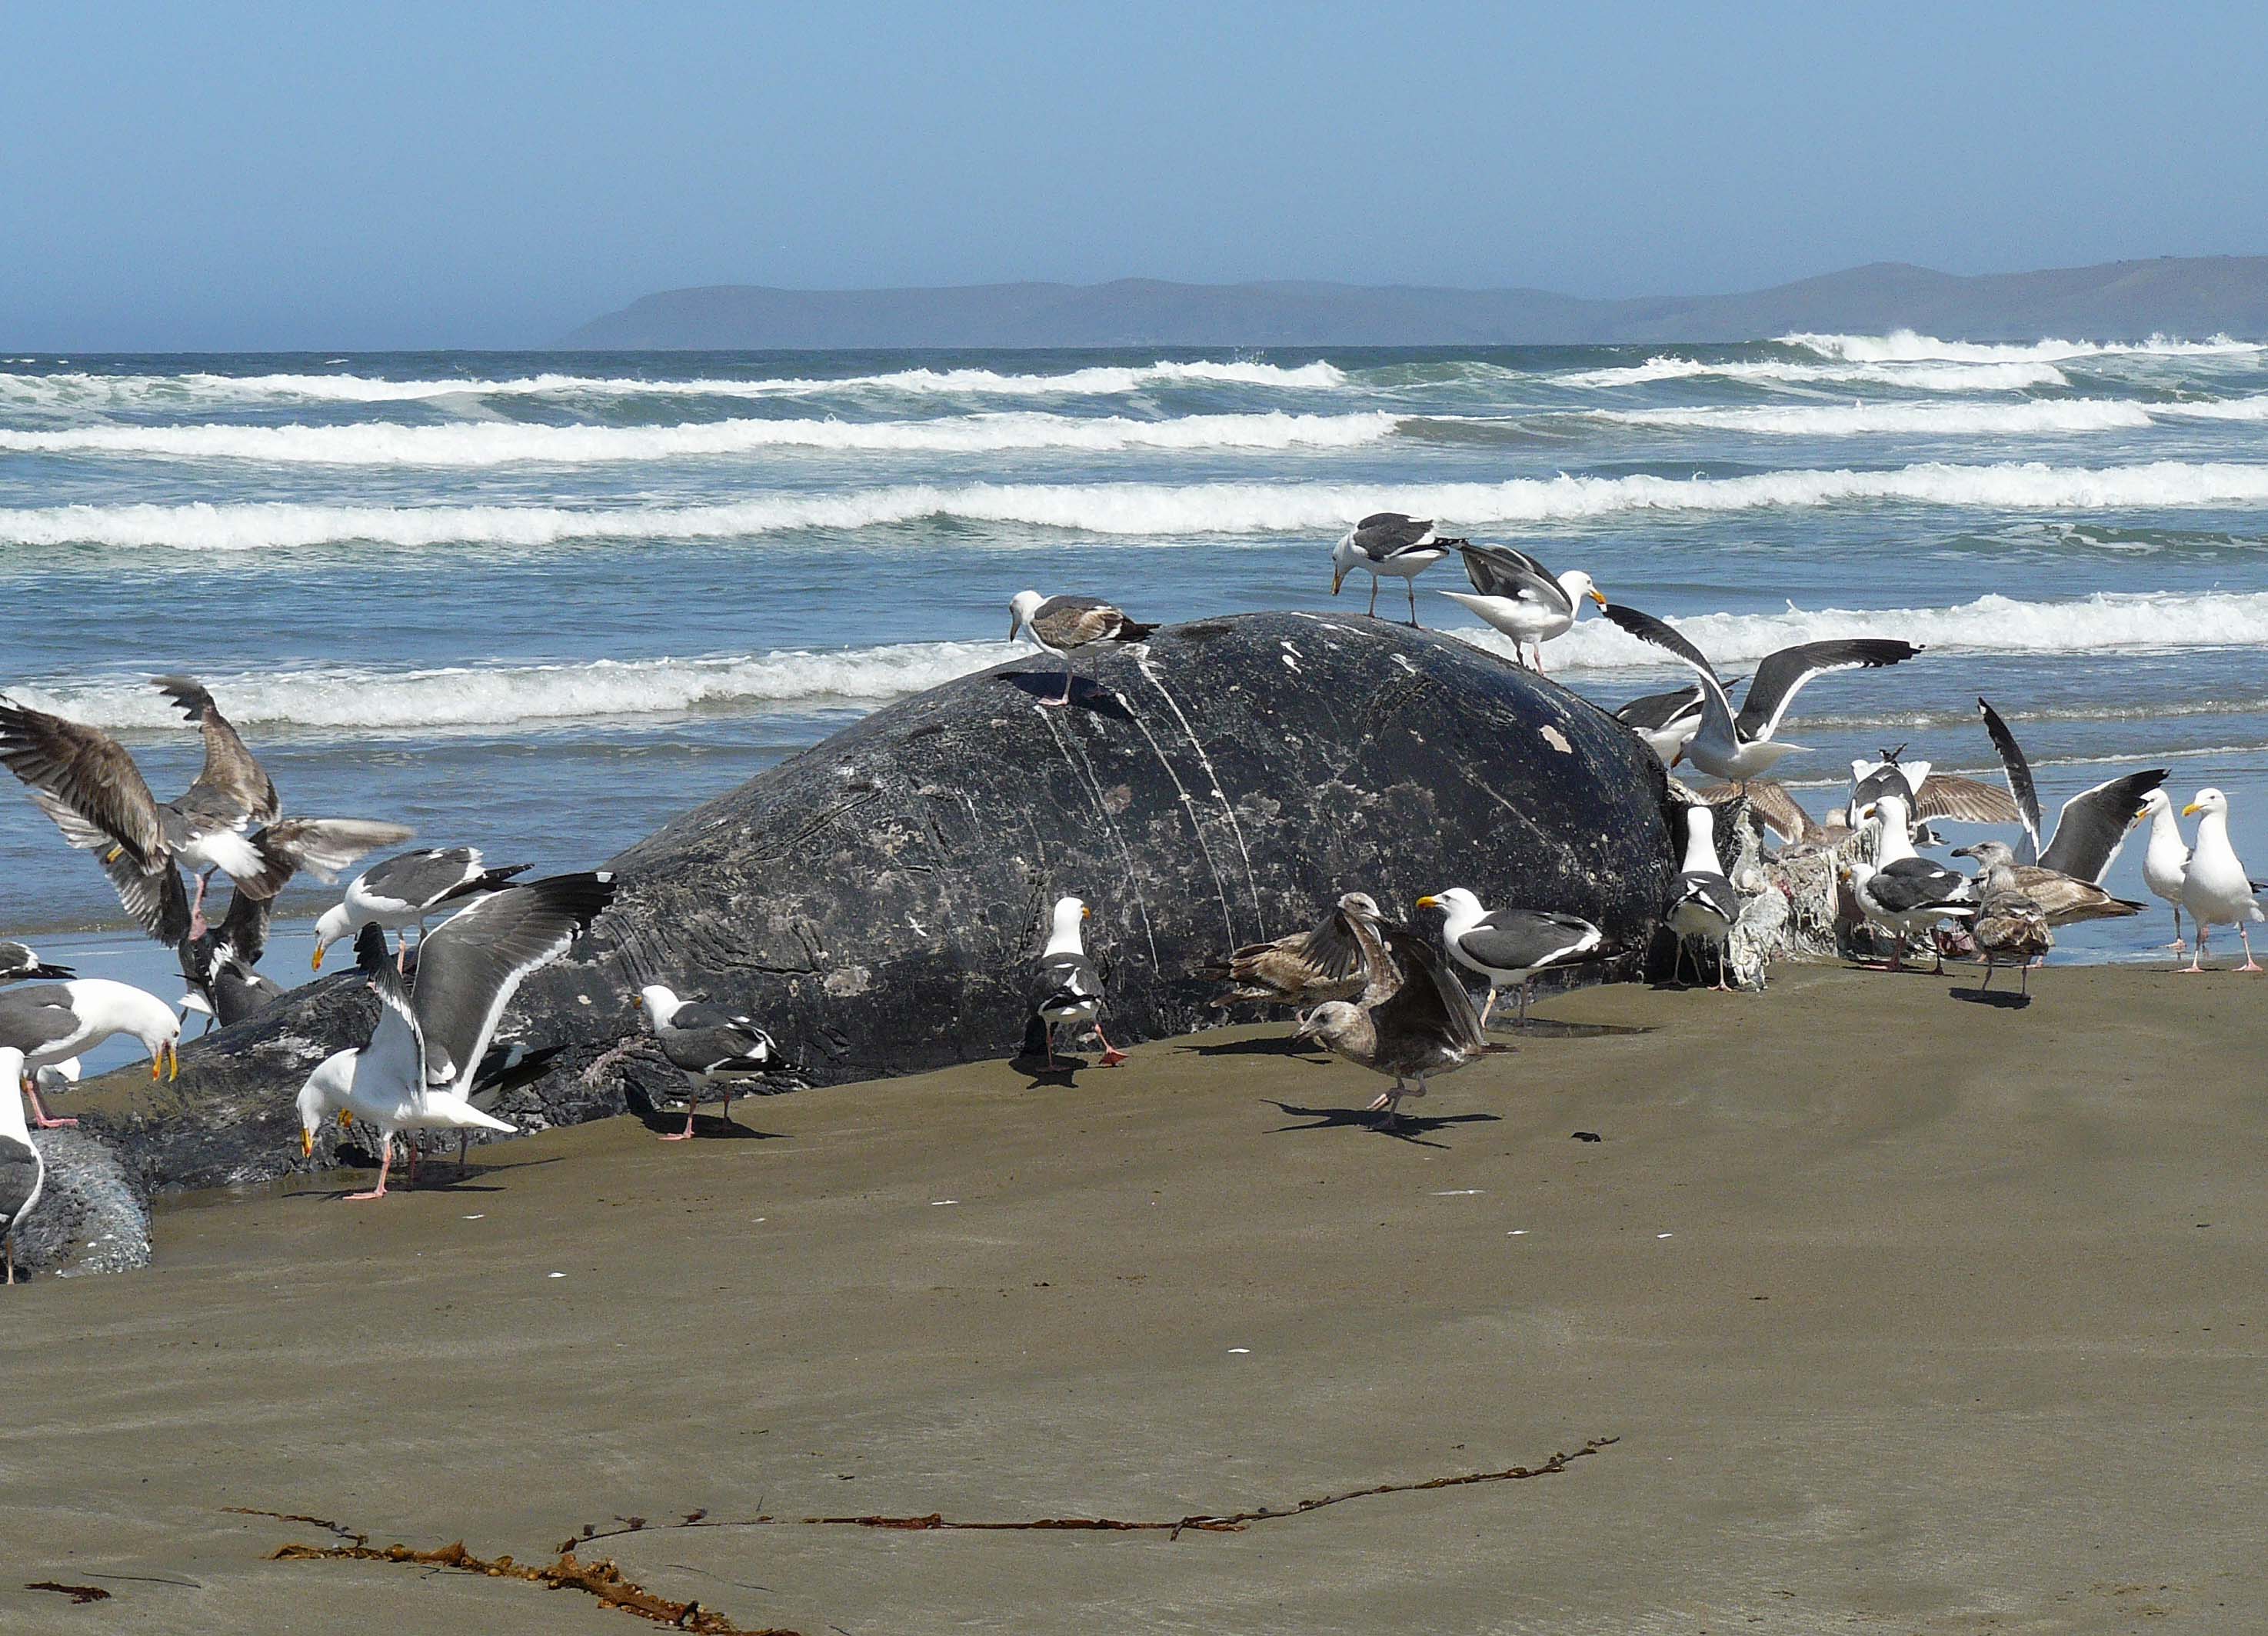
beach, sea, coast, ocean, bird, seabird, vehicle, gull, whale, whales, orca, orcinusorca, graywhales, eschrichtiusrobustus, calfpredators, predatorsofthedeep, killerwhalesofmorrobay, cape, calfkiller, charadriiformes